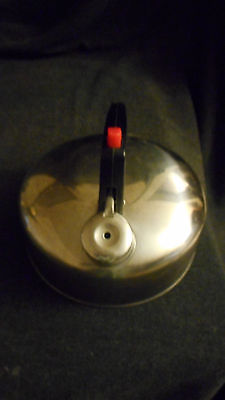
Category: kettle